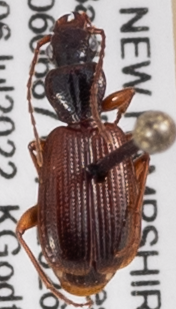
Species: Cymindis neglecta
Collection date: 2022-07-06
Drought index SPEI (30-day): -1.376
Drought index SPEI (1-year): -0.692
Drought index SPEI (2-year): -1.28